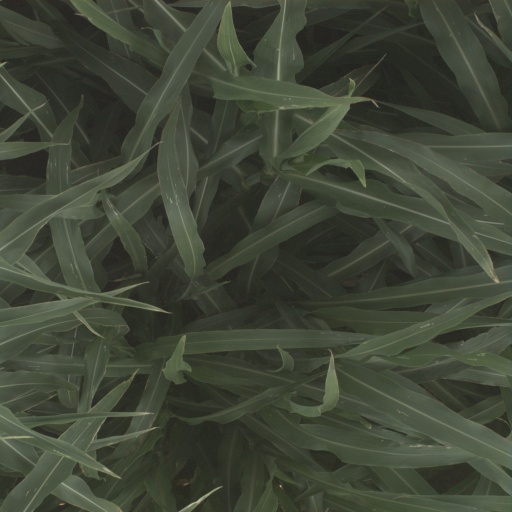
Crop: sorghum